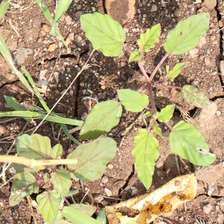
Weed species: Punarnava _(Boerhaavia diffusa)